British company law

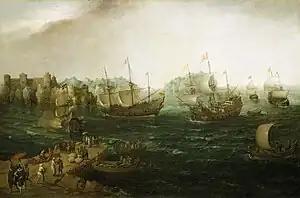
Hendrick Cornelisz Vroom's depiction in 1614 of competing British East India Company and Dutch East India Company ships, both with monopolies to trade. Other chartered corporations, still in existence include the Hudson's Bay Company (est 1670) and the Bank of England (est 1694).

Company law in its modern shape dates from the mid-19th century; however, an array of business associations developed long before. In medieval times, traders would do business through common law constructs, such as partnerships. Whenever people acted together with a view to profit, the law deemed that a partnership arose. Early guilds and livery companies were also often involved in the regulation of competition between traders. As England sought to build a mercantile Empire, the government created corporations under a Royal Charter or an Act of Parliament with the grant of a monopoly over a specified territory. The best-known example, established in 1600, was the British East India Company. Queen Elizabeth I granted it the exclusive right to trade with all countries to the east of the Cape of Good Hope. Corporations at this time would essentially act on the government's behalf, bringing in revenue from its exploits abroad. Subsequently, the company became increasingly integrated with British military and colonial policy, just as most British corporations were essentially dependent on the British navy's ability to control trade routes on the high seas.